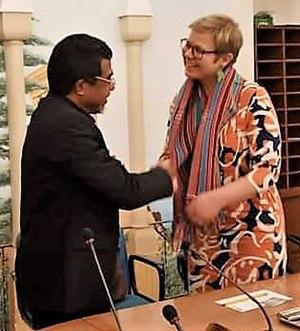
Krista Johanna Mikkonen, née le 15 novembre 1972 à Hamina, en Finlande, est une femme politique de la Ligue verte finlandaise, membre du Parlement à quatre reprises puis ministre finlandaise de l'Environnement et du Changement climatique. Elle est membre du Parlement finlandais de 2015 jusqu'à sa nomination comme ministre au sein du gouvernement Rinne. Elle été élue porte-parole de la Ligue verte en septembre 2016. Avant cela, elle était vice-présidente du parti.